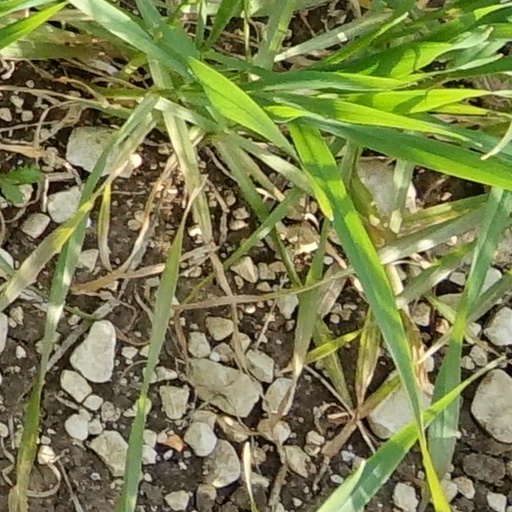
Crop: wheat